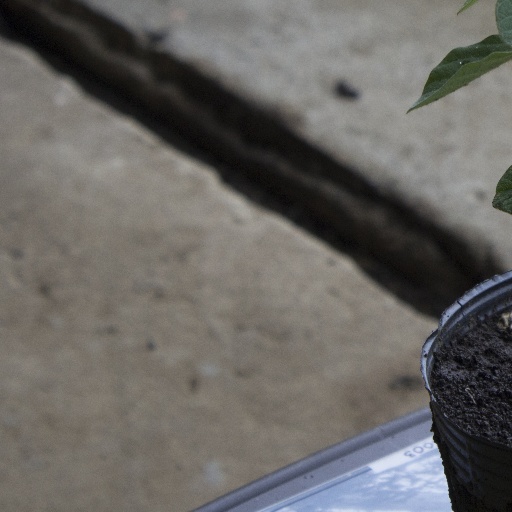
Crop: soybean